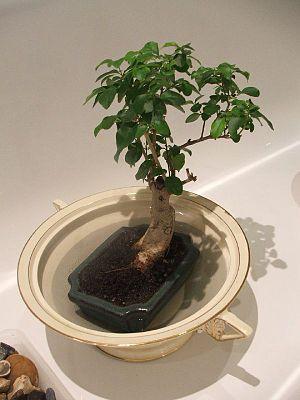
Ligustrum sinense, le troène de Chine, est une espèce de plantes dicotylédones de la famille des Oleaceae, originaire d'Asie. L'espèce a été largement introduite dans la plupart des continents, particulièrement en Amérique du Nord où elle devenue une espèce envahissante.